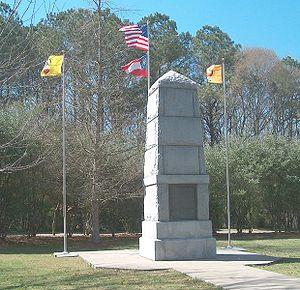
Liste des parcs d'État de la Géorgie aux États-Unis d'Amérique par ordre alphabétique. Ils sont gérés par le Georgia Department of Parks and Recreation.